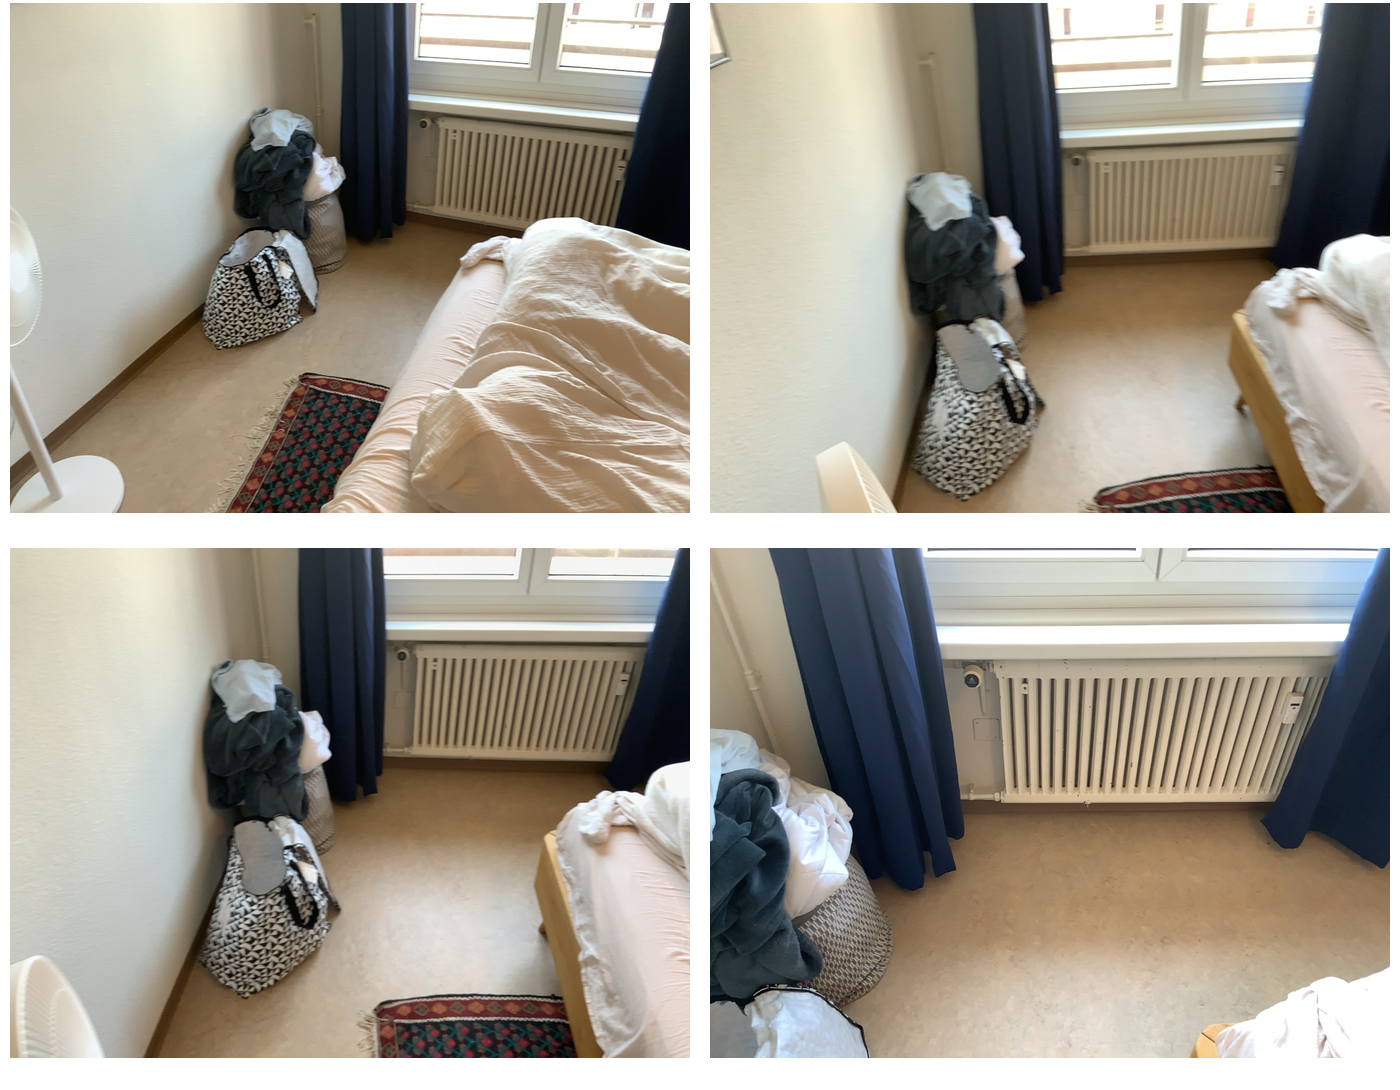Task instruction: Adjust the radiator.
Answer: {"task_instruction": "Adjust the radiator.", "nodes": ["knob", "radiator"], "edges": [{"functional_relationship": "adjust", "object1": "knob", "object2": "radiator", "spatial_relations": ["behind", "close"], "is_touching": false}], "action_type": "rotate", "function_type": "parameter_adjustment"}